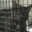
Label: cat